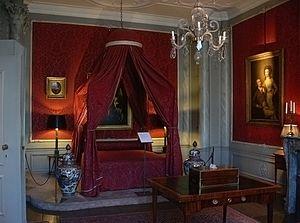
Amsterdam - Museum Van Loon